Women in Mexico

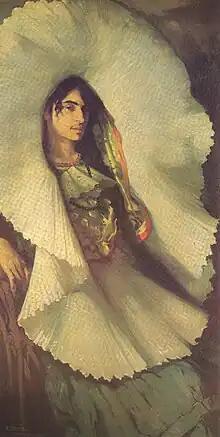
Saturnino Herrán "Mujer en Tehuantepec" ("Woman of Tehuantepec") 1914

Amalia Hernández established the Ballet Folklórico de México, an iconic dance ensemble celebrated for its vibrant performances, notably showcased at the esteemed Palace of Fine Arts in Mexico City. Google celebrated Hernández on the anniversary of her 100th birthday.